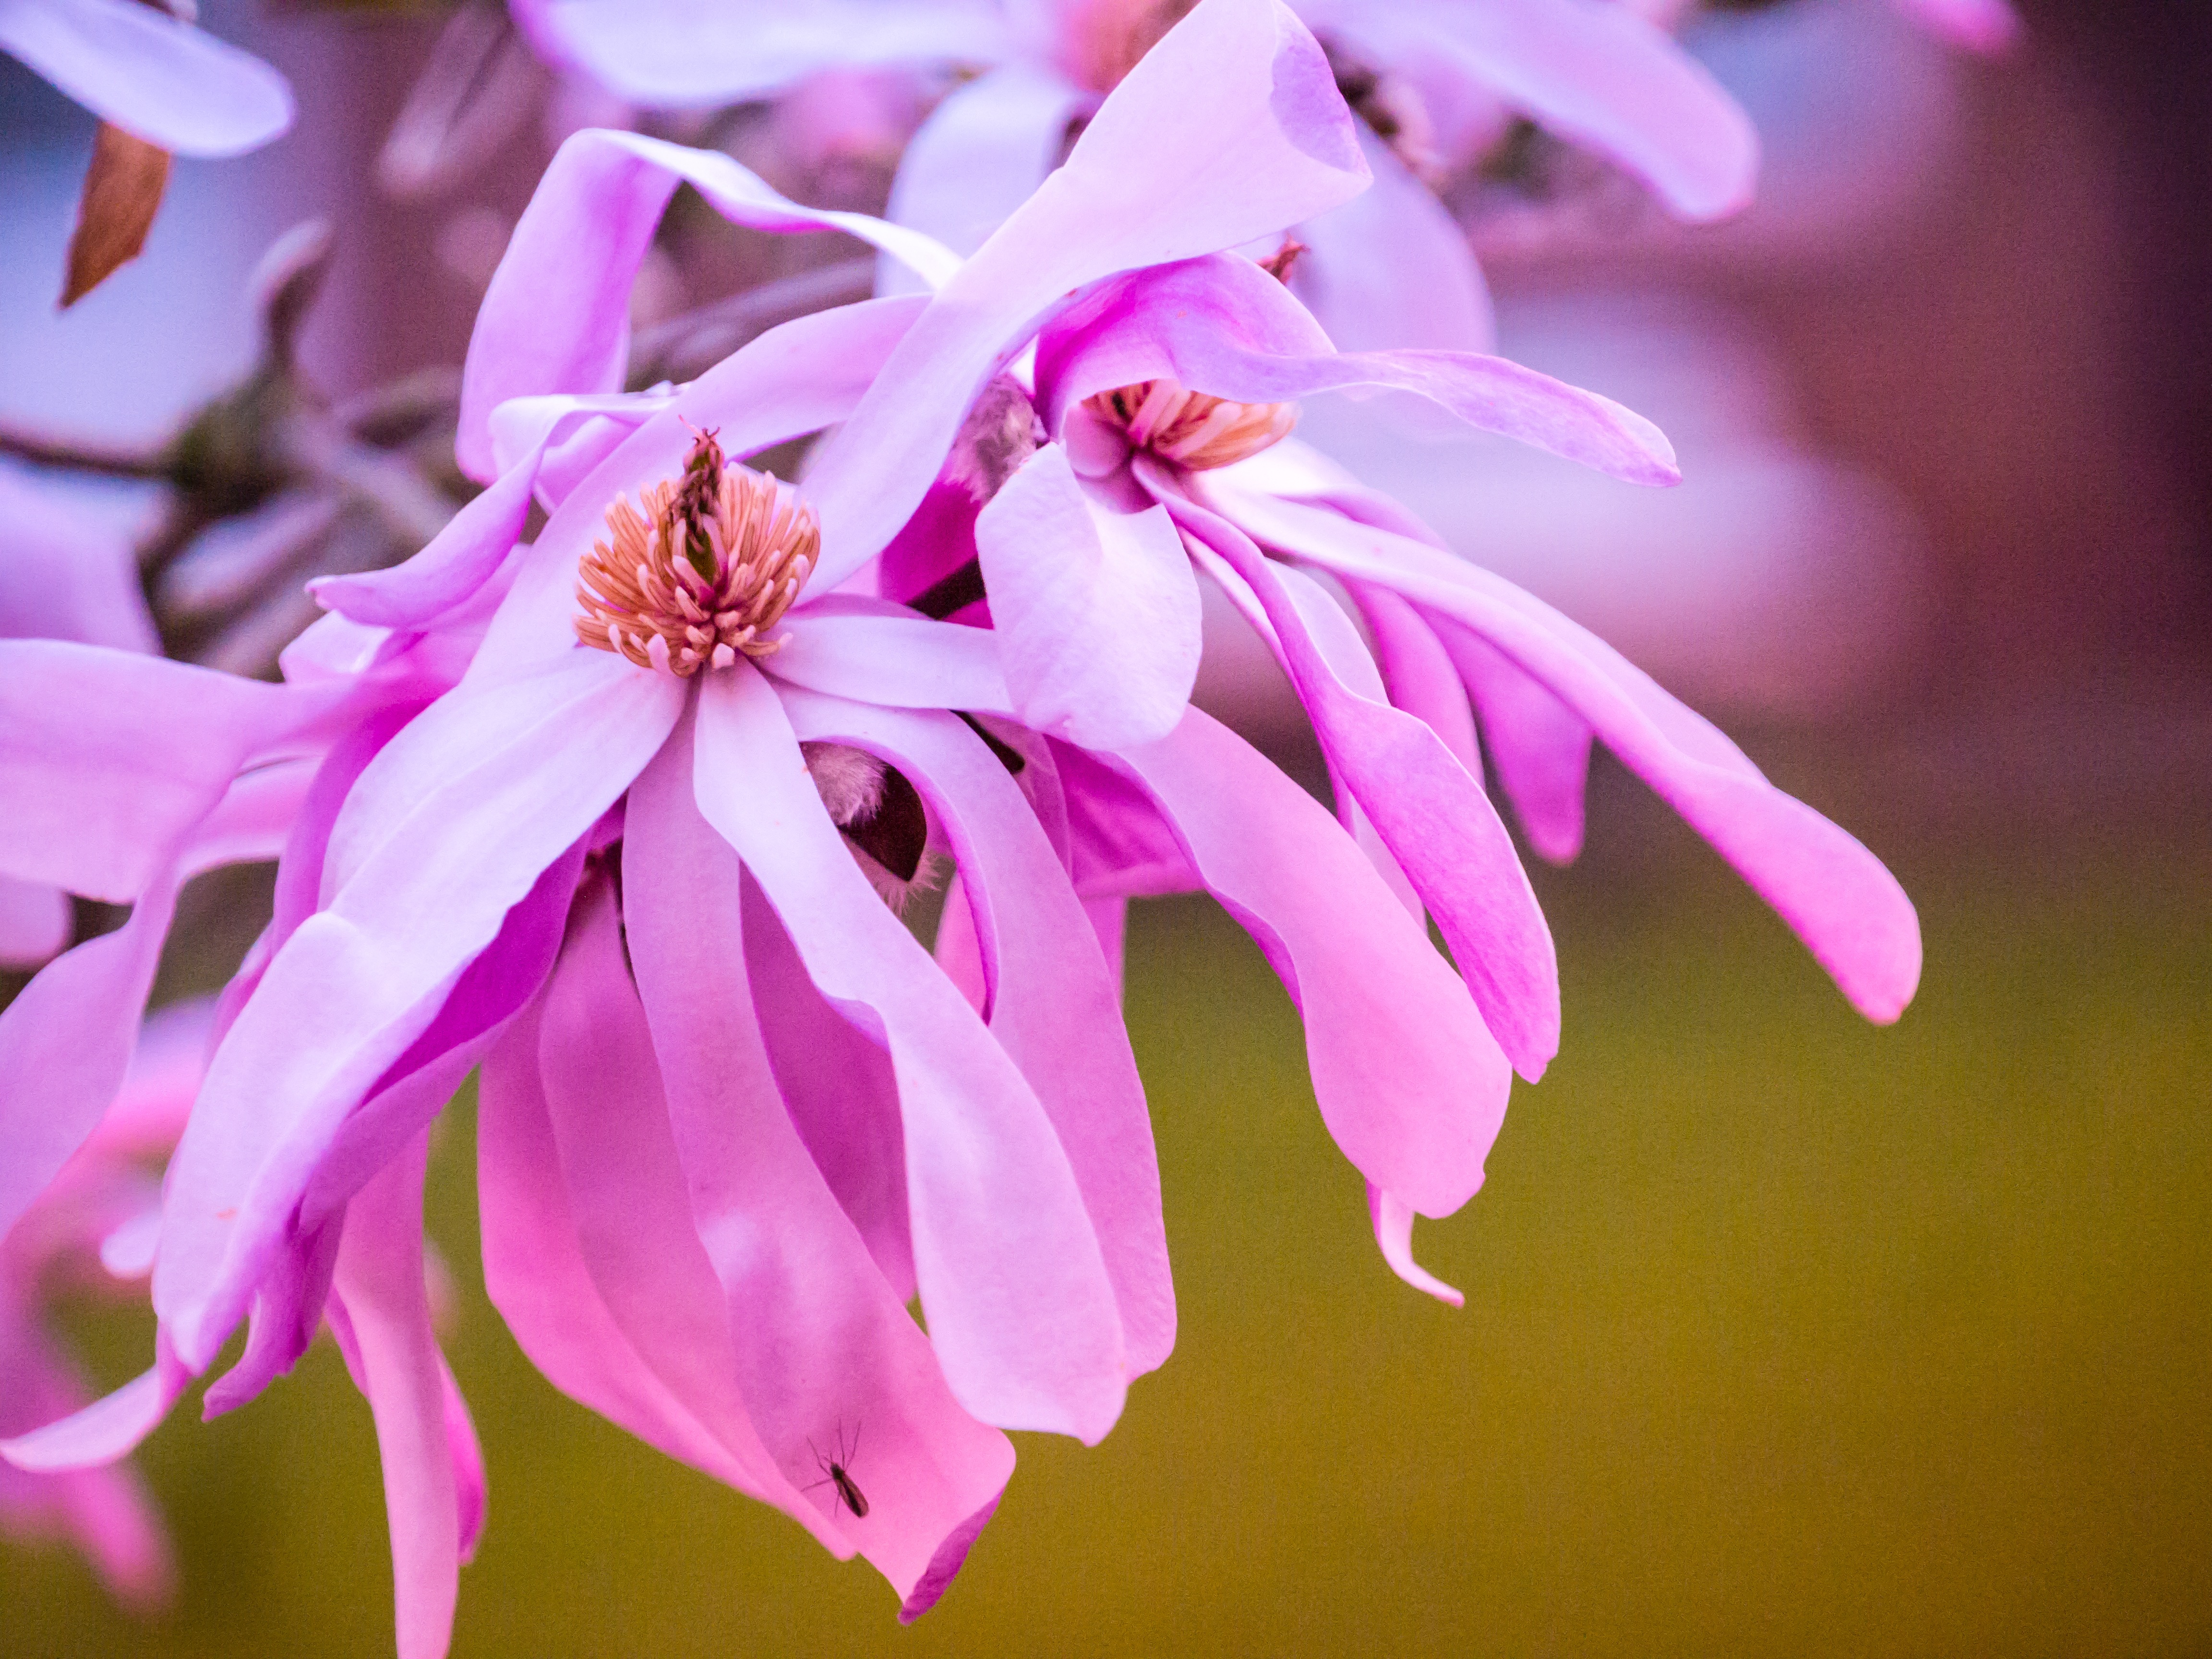
tree, nature, blossom, plant, photography, leaf, flower, purple, petal, bloom, spring, botany, pink, flora, flowers, close up, shrub, beautiful, mosquito, magnolia, macro photography, flowering plant, land plant